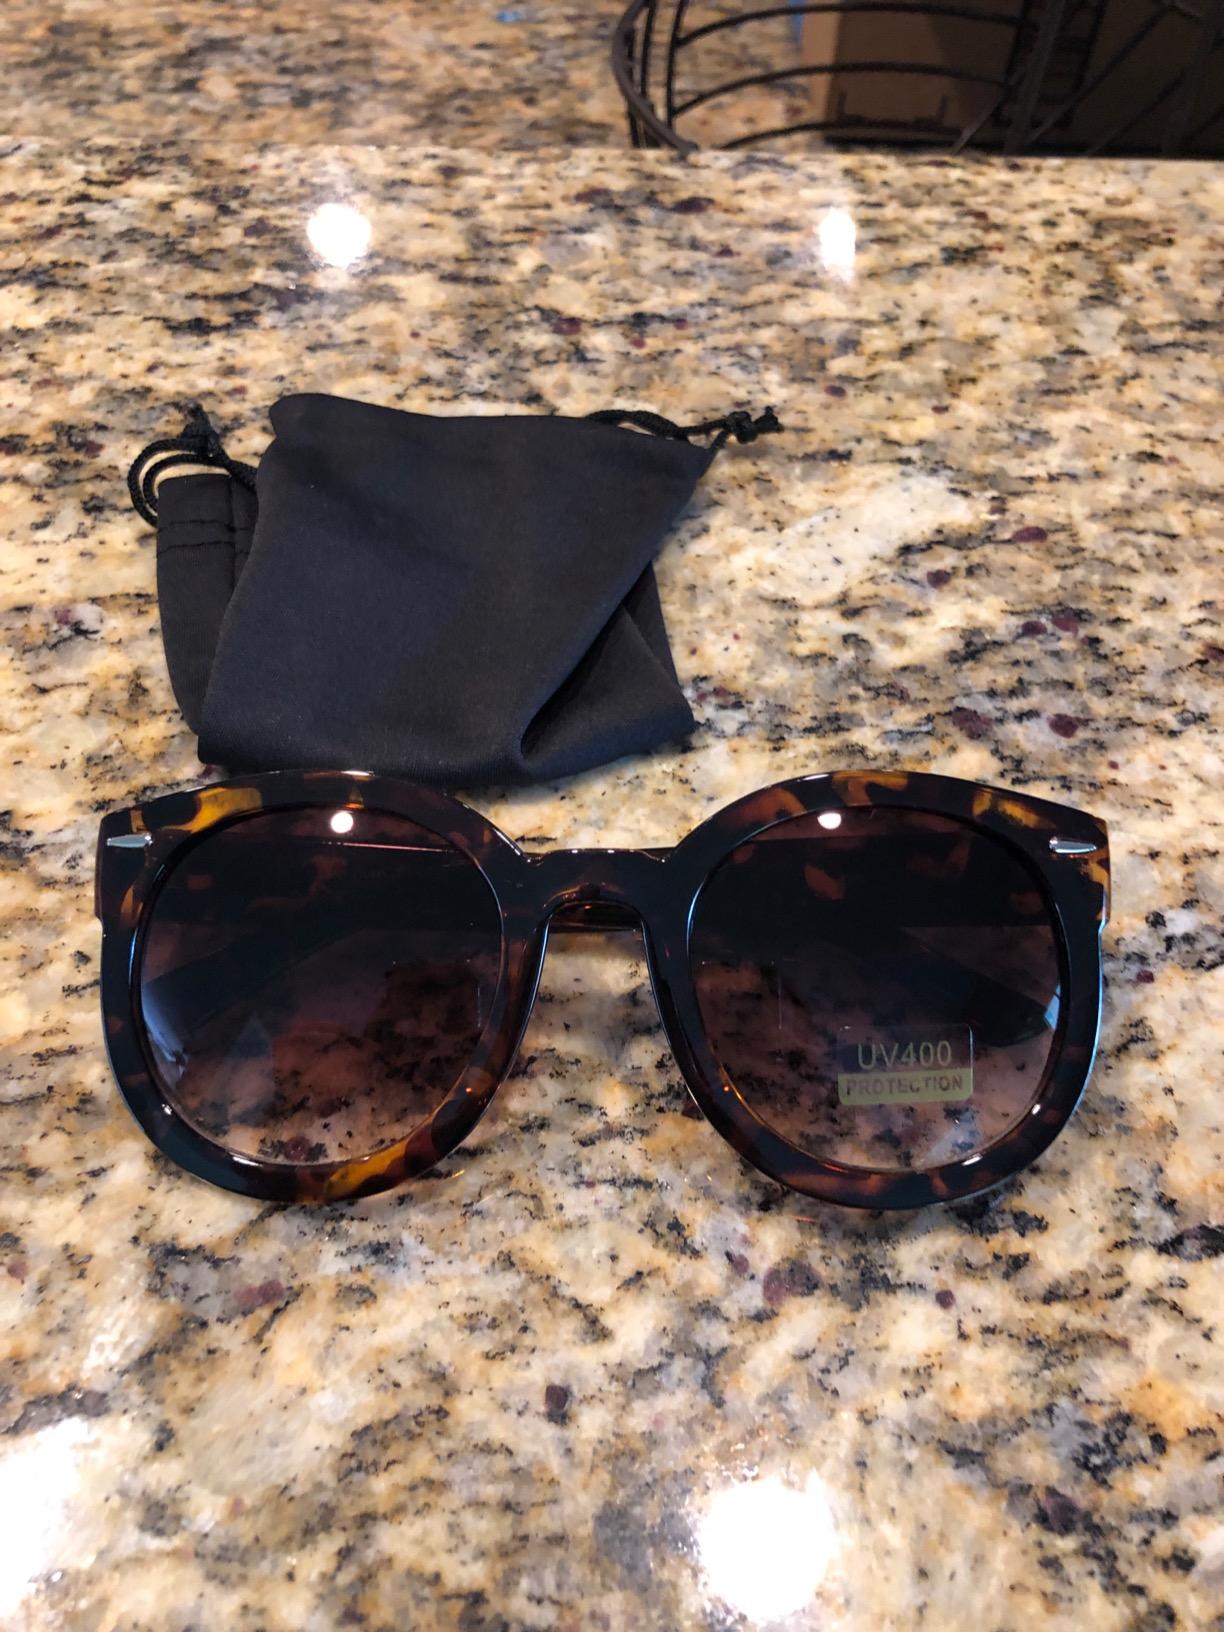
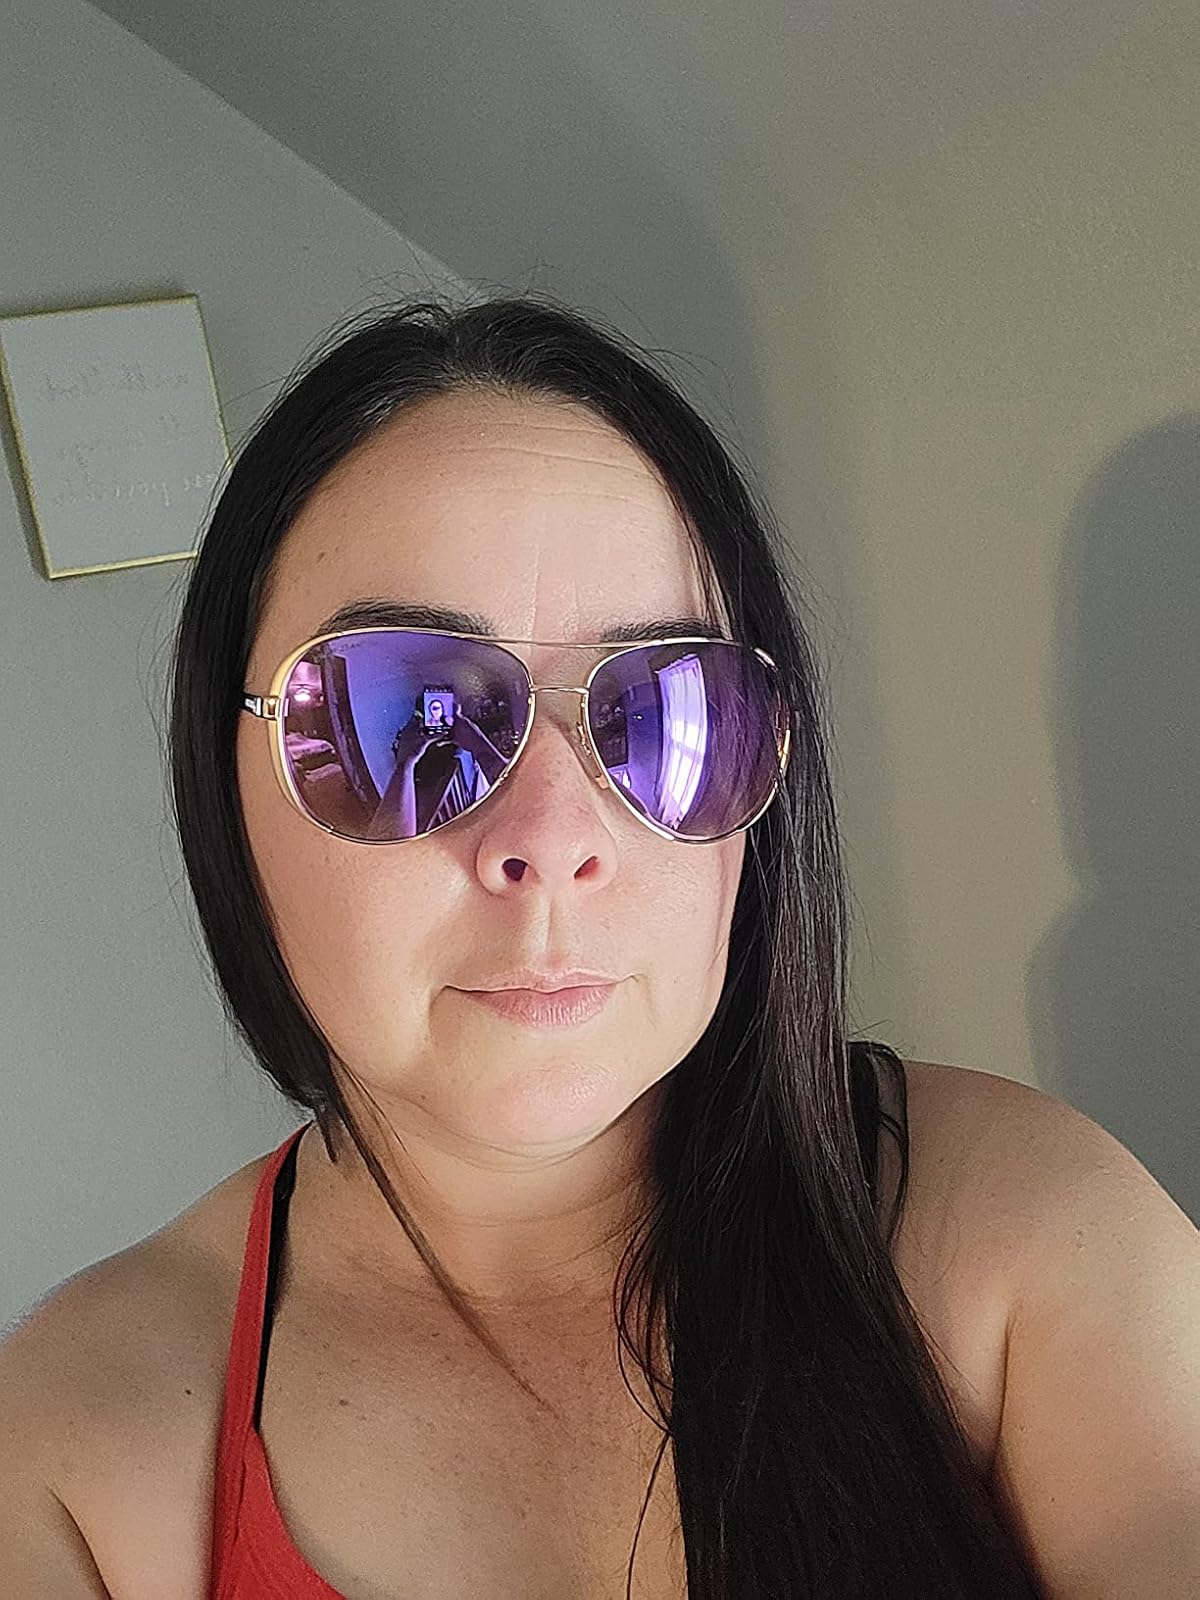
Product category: accessories_sunglasses
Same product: no